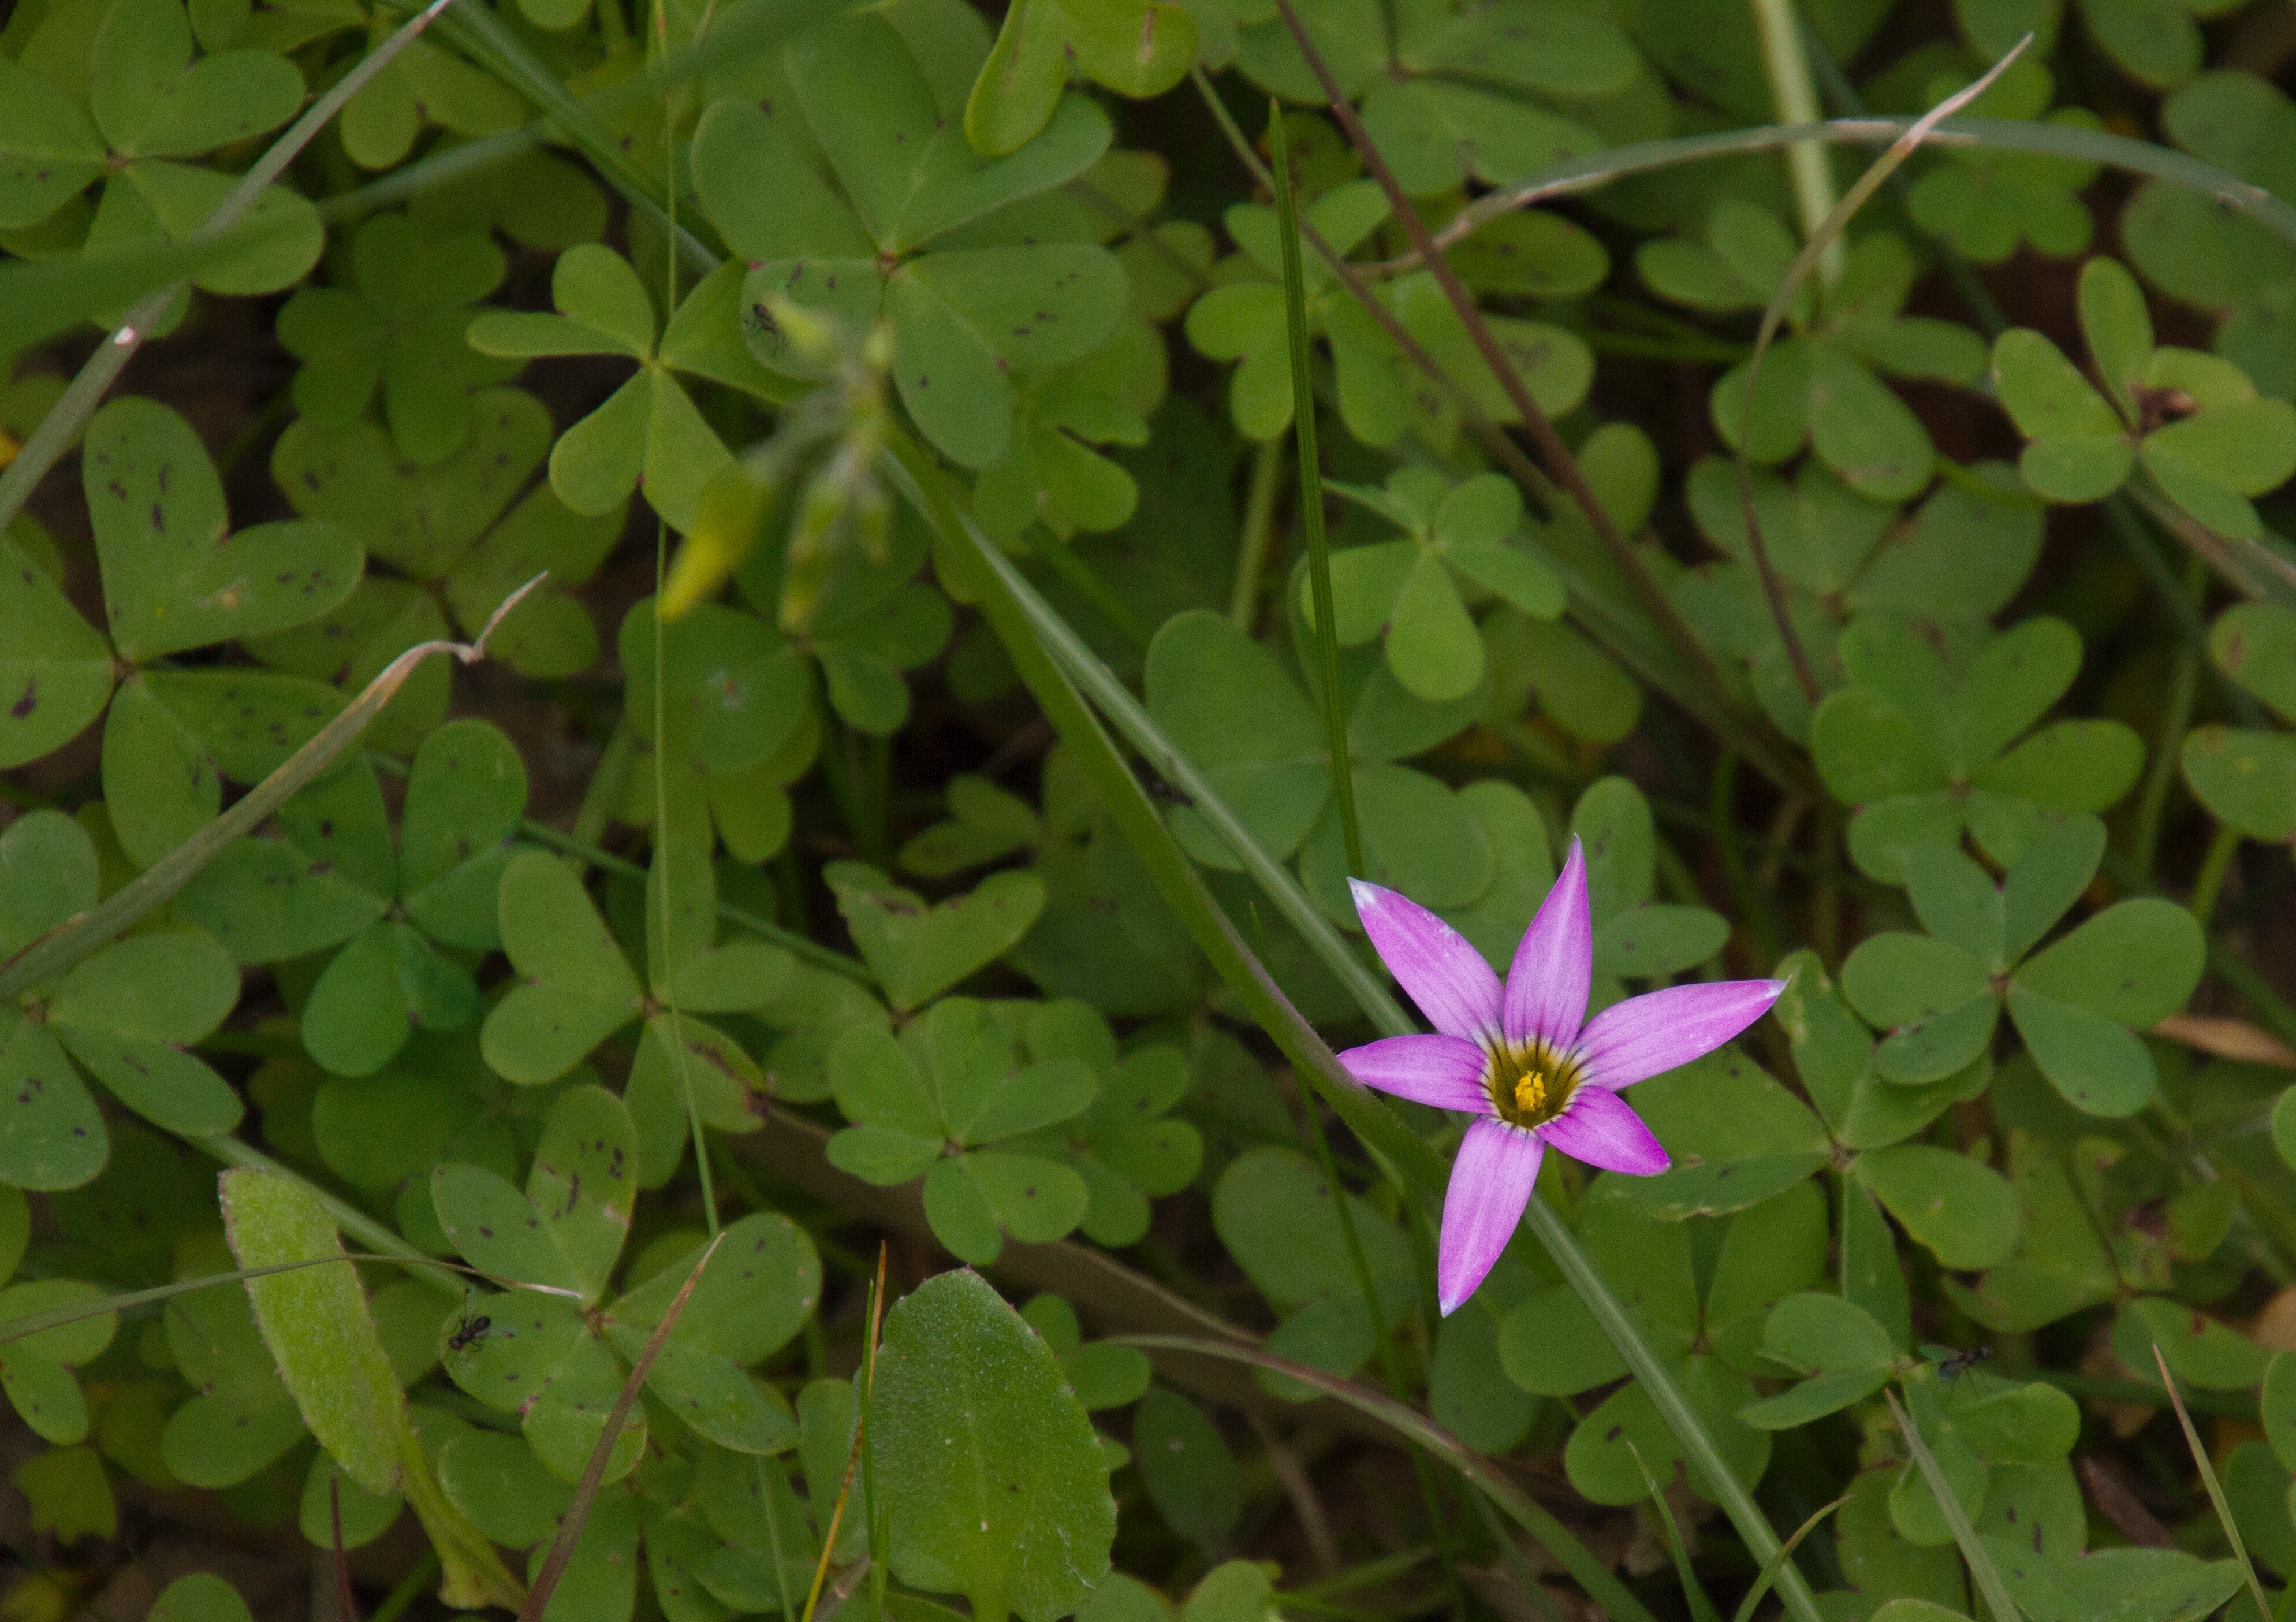
plant, leaf, flower, botany, flora, wildflower, shrub, flowering plant, annual plant, land plant